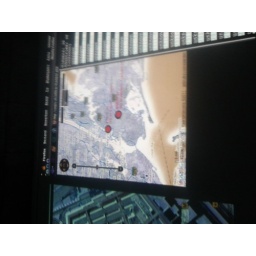
New york is in board with the white house AR #infiltration #layar